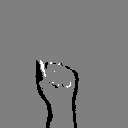
ASL letter: a